Saloma

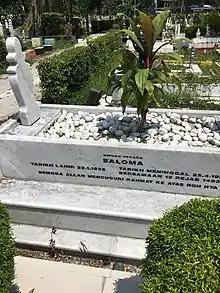
Saloma's gravesite at Jalan Ampang Muslim Cemetery, Kuala Lumpur

In 1978, she was awarded by the Malaysian government at the Kecapi Awards as Biduanita Negara (National Songbird).